Gareth Sansom

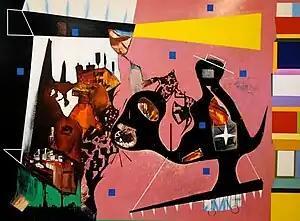
Gareth Sansom, "Skateboarding punk video shit", 2009, Oil and enamel on linen

Sansom studied at the Royal Melbourne Institute of Technology, (now RMIT University), from 1959 to 1964. He held his first solo exhibition in 1959 at Richman Gallery in Melbourne. He asked Arthur Boyd to open the exhibition and Boyd agreed. Boyd also purchased a painting from the show. After his studies at RMIT, two exhibitions were at South Yarra Gallery, in 1965 (from which the National Gallery of Victoria purchased the work, 'He Sees Himself'), and Gallery A, in 1966 (from which The National Collection - now Australian National Gallery - purchased the work 'Leaving that well known void'). In 1968 he painted 'The Great Democracy, where his influences can be readily discerned. (This painting is now in the collection of the Australian National Gallery, Canberra).